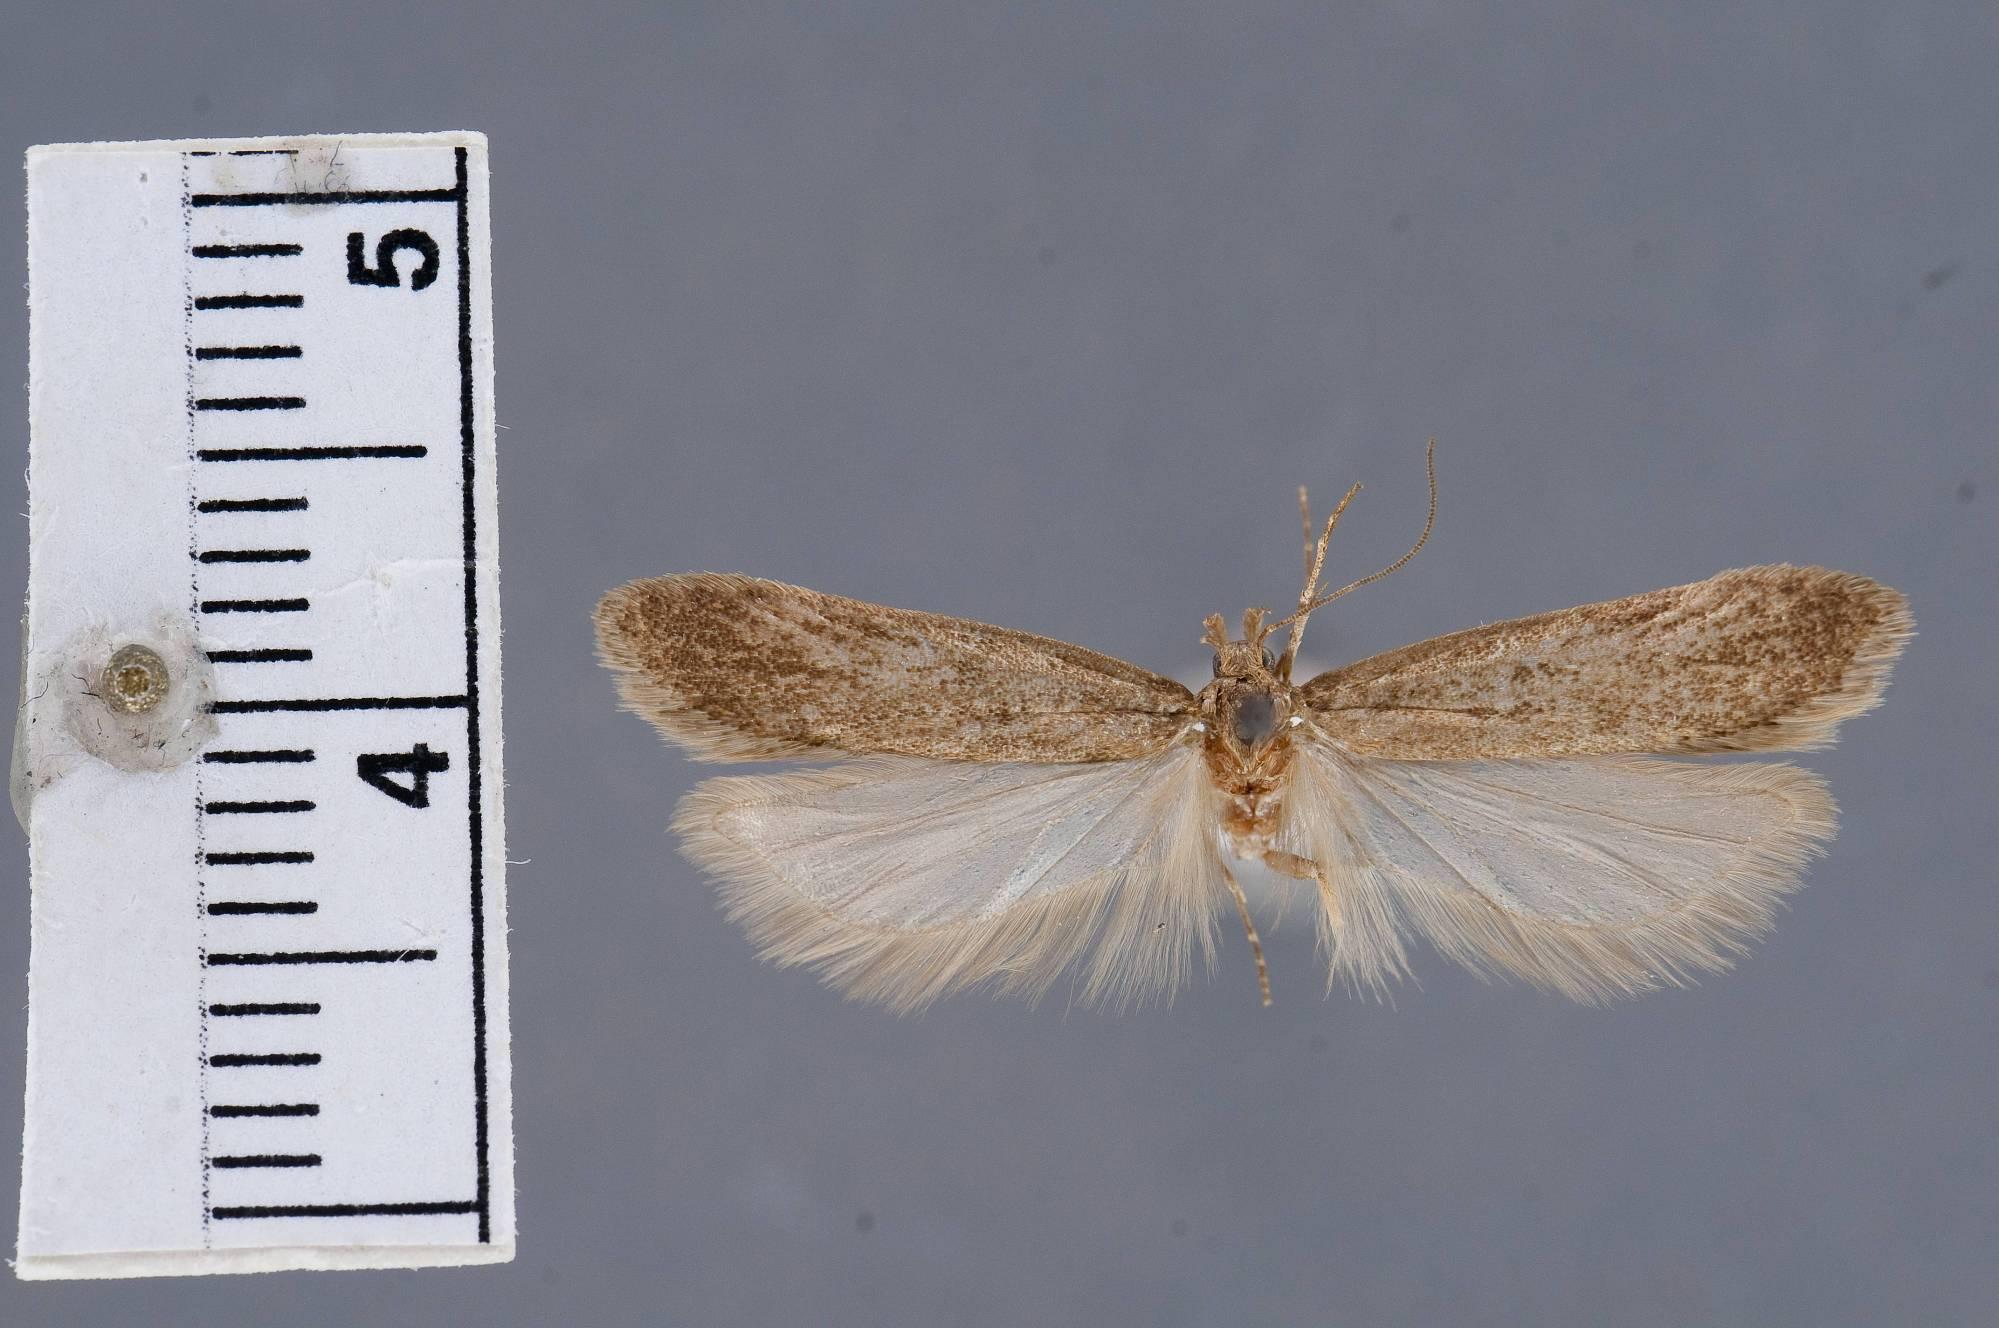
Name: Chionodes grandis
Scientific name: Chionodes grandis Clarke, 1947
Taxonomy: Animalia, Arthropoda, Insecta, Lepidoptera, Glossata, Gelechiidae, Gelechiinae
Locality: Silverton, Colorado, United States
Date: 8 Jul 2015